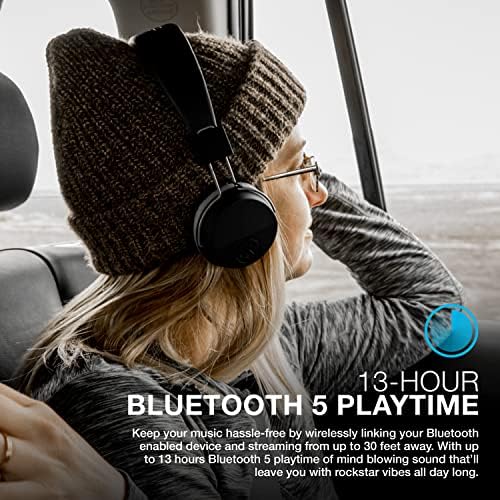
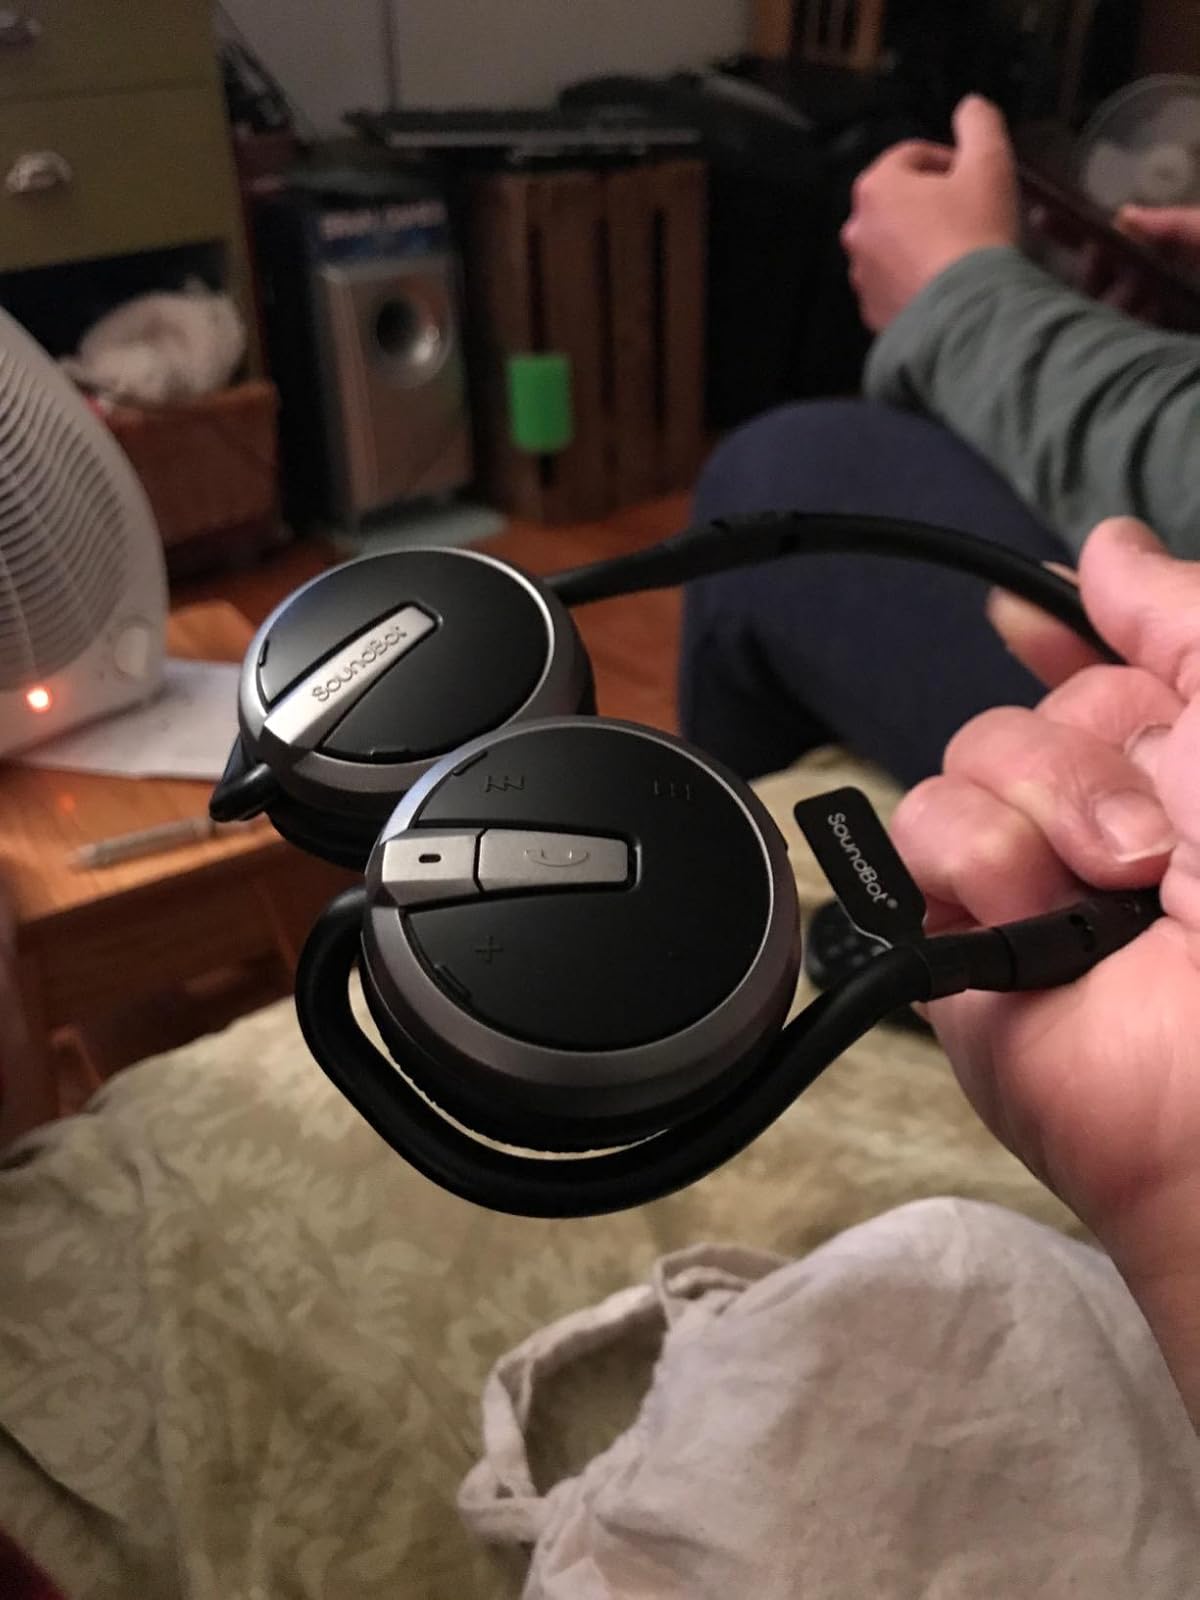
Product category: headphones
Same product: no